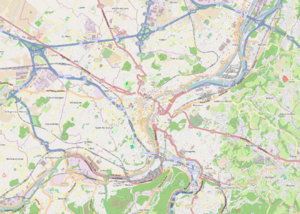
Carte des autoroutes d'accès à Liège
Le Stade de Rocourt est un équipement sportif de la ville de Liège. Ce stade, d'une capacité de 8,000 places, a été inauguré en 2018 et accueille les rencontres à domicile du RFC Liège.
Le stade de Buraufosse est un stade de football localisé dans le quartier de Tilleur de la commune de Saint-Nicolas, à la périphérie Ouest de Liège, dans la Province de Liège en Belgique.
Le stade du Pairay est un stade de football situé dans la commune de Seraing, à proximité de Liège dans la province du même nom.